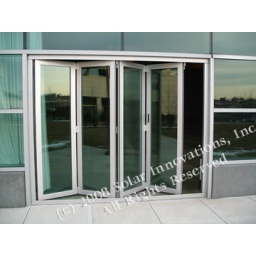
Custom manufactured aluminum and glass folding glass wall by Solar Innovations, Inc. in a custom color of silver metallic.